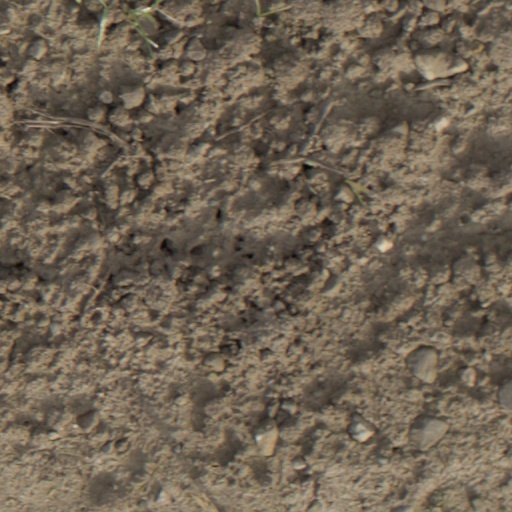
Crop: wheat